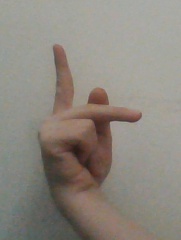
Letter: dha